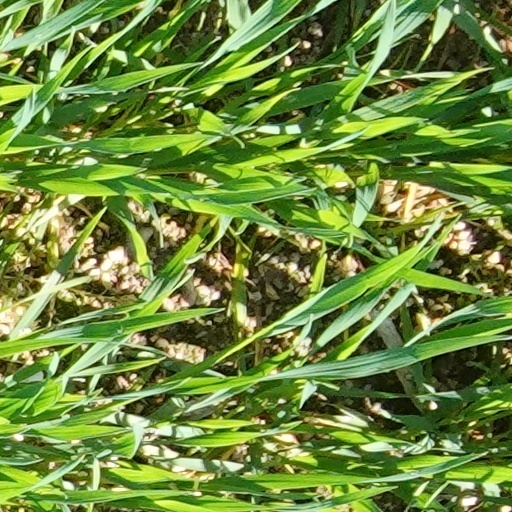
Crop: wheat